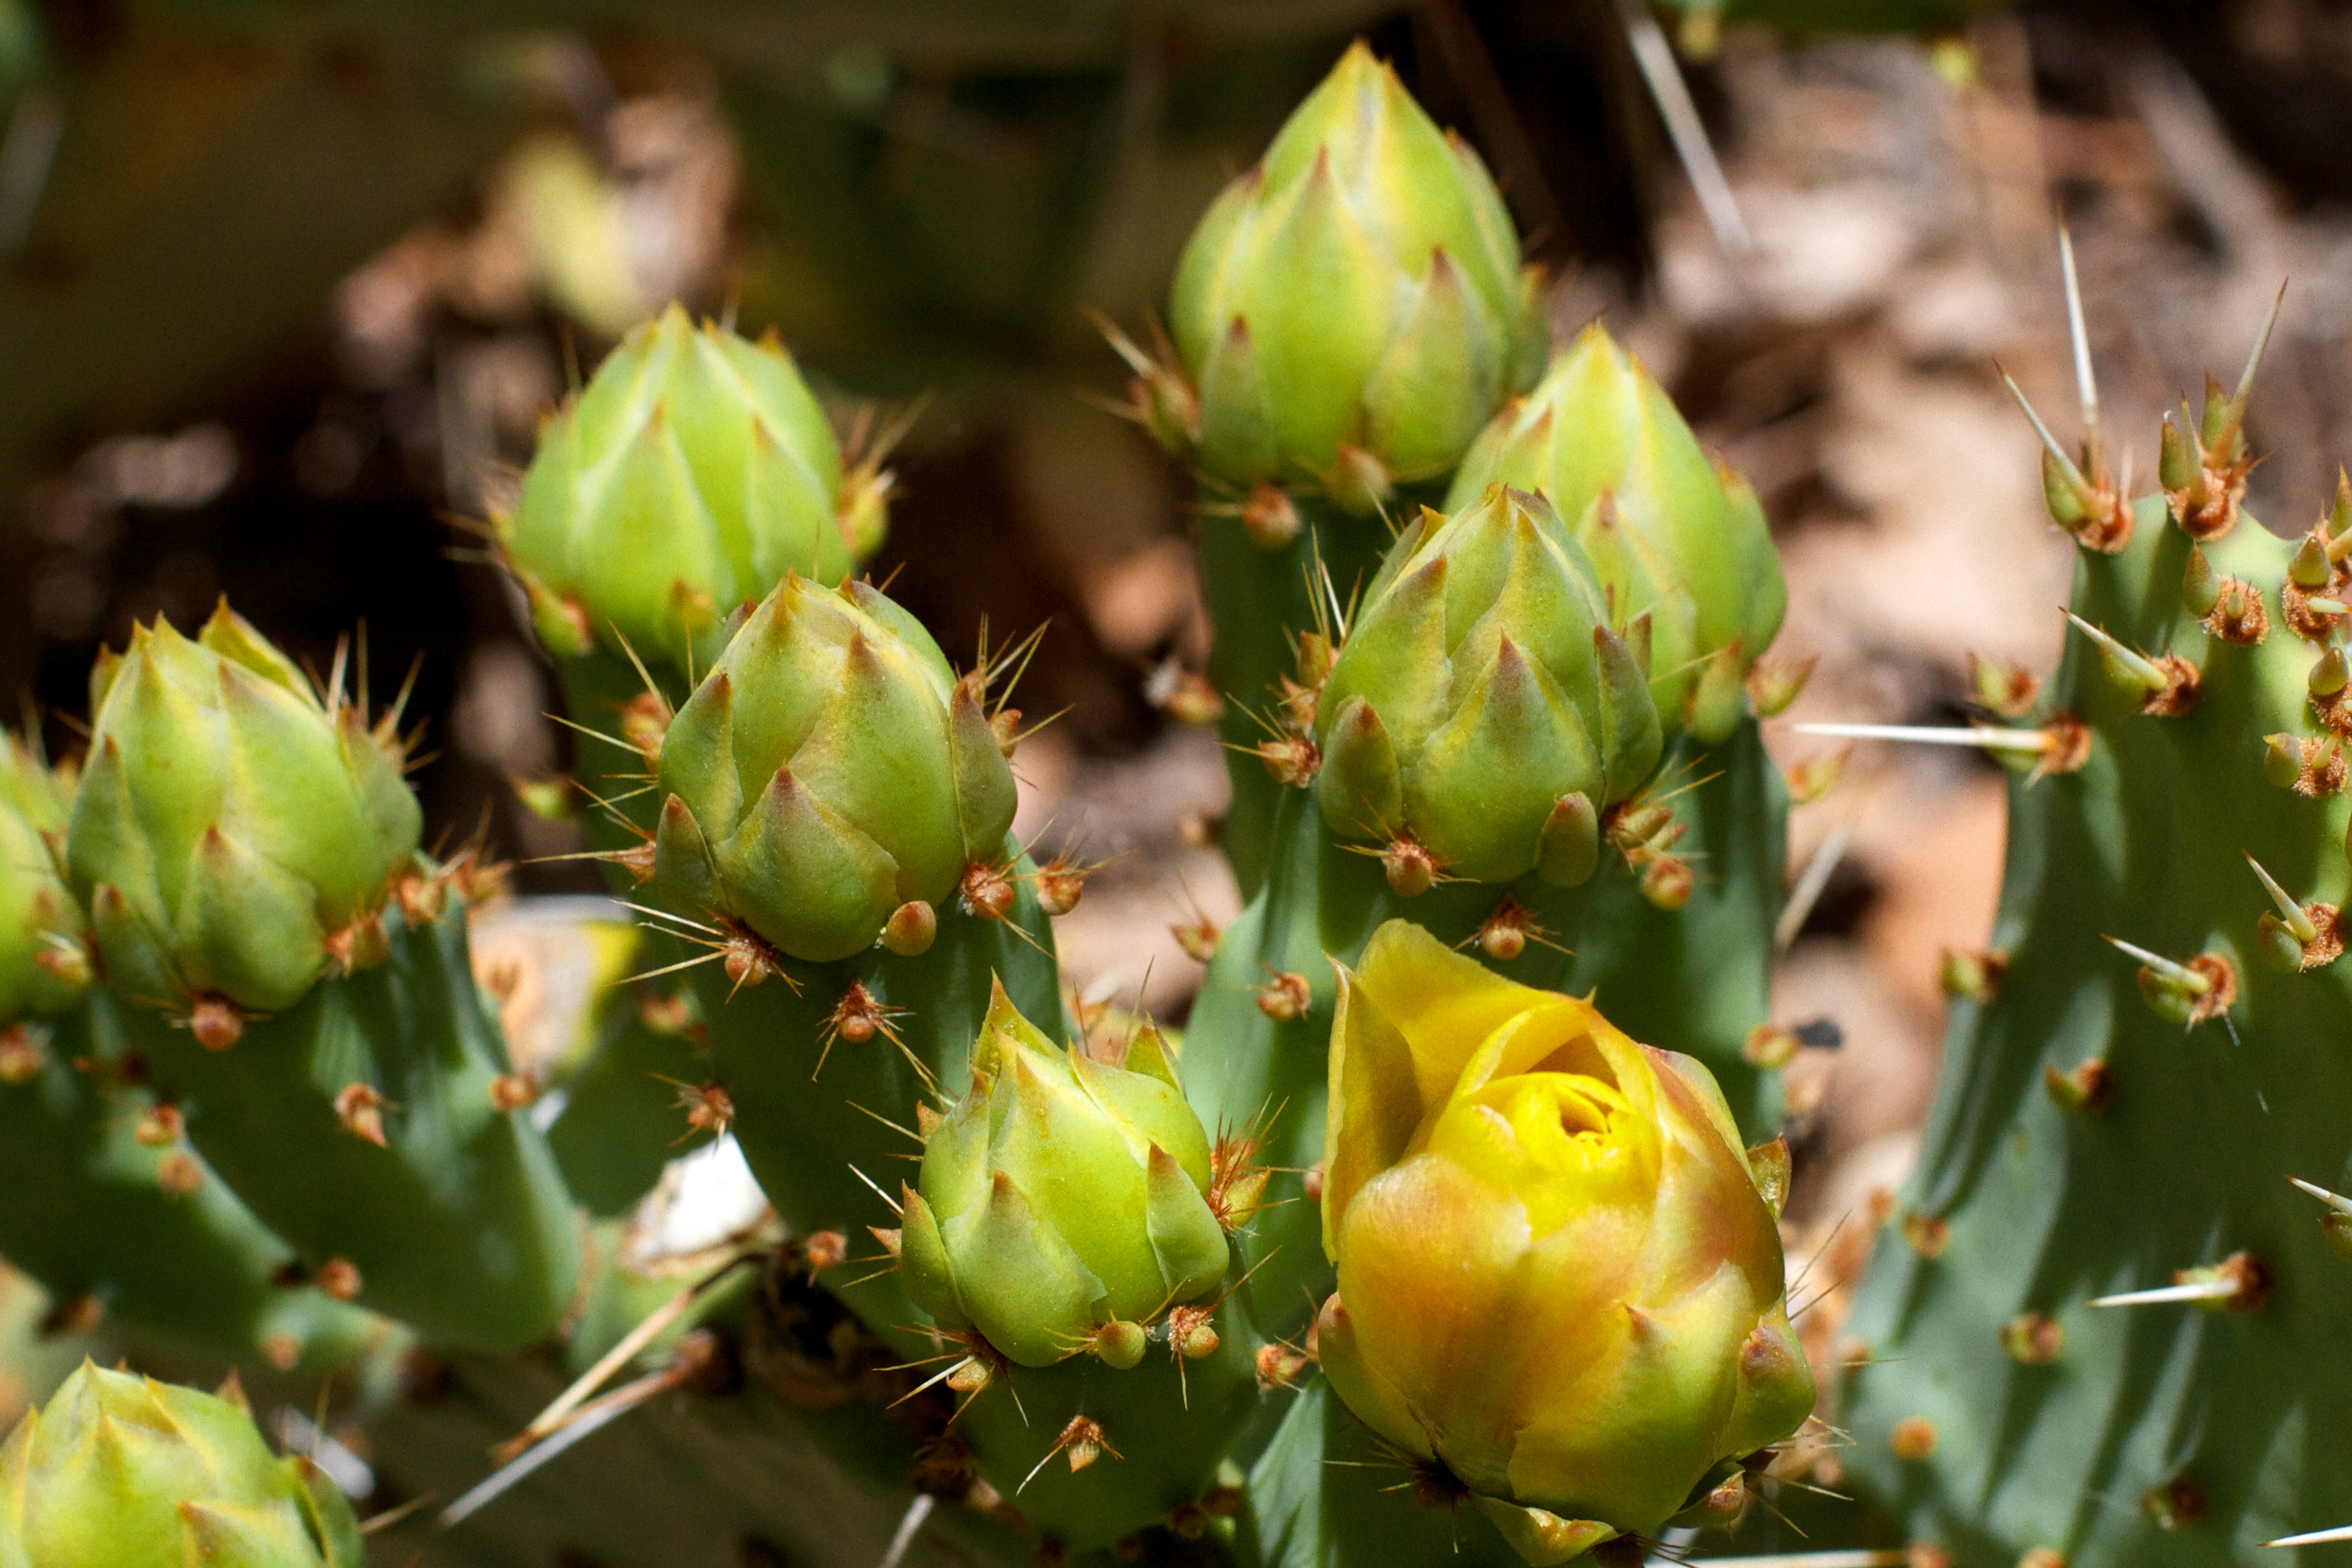
cactus, plant, flower, food, produce, botany, flora, wildflower, thistle, caryophyllales, macro photography, flowering plant, prickly pear, land plant, thorns spines and prickles, hedgehog cactus, nopal, barbary fig, eastern prickly pear